Lydekkerina

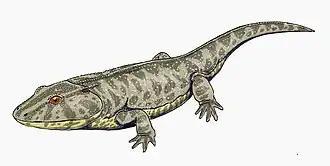
Life restoration of "L. huxleyi"

Because the bones of "Lydekkerina" are more heavily ossified than other stereospondyls, it is thought to have been terrestrial. Large bony projections on the skeleton likely served as attachments for strong muscles. Joints between bones were well-developed, enabling effective locomotion on land. The sensory system of pressure-sensitive sulci across the skull is poorly developed, suggesting that "Lydekkerina" had little use for these organs in a land environment. The skeleton of "Lydekkerina" is similar to those of early stereospondyl relatives such as the archegosauroids, but bears little resemblance to those of the exclusively terrestrial Permian temnospondyls.